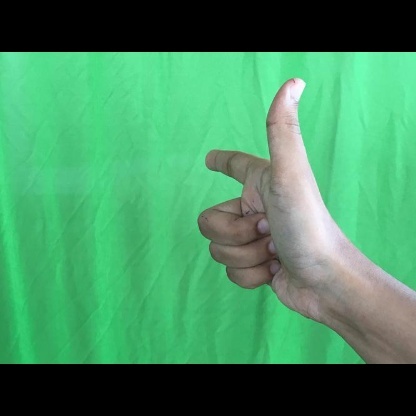
Mudra: Chandrakala